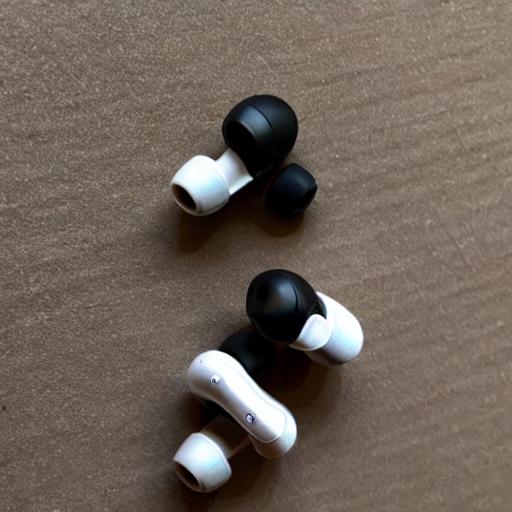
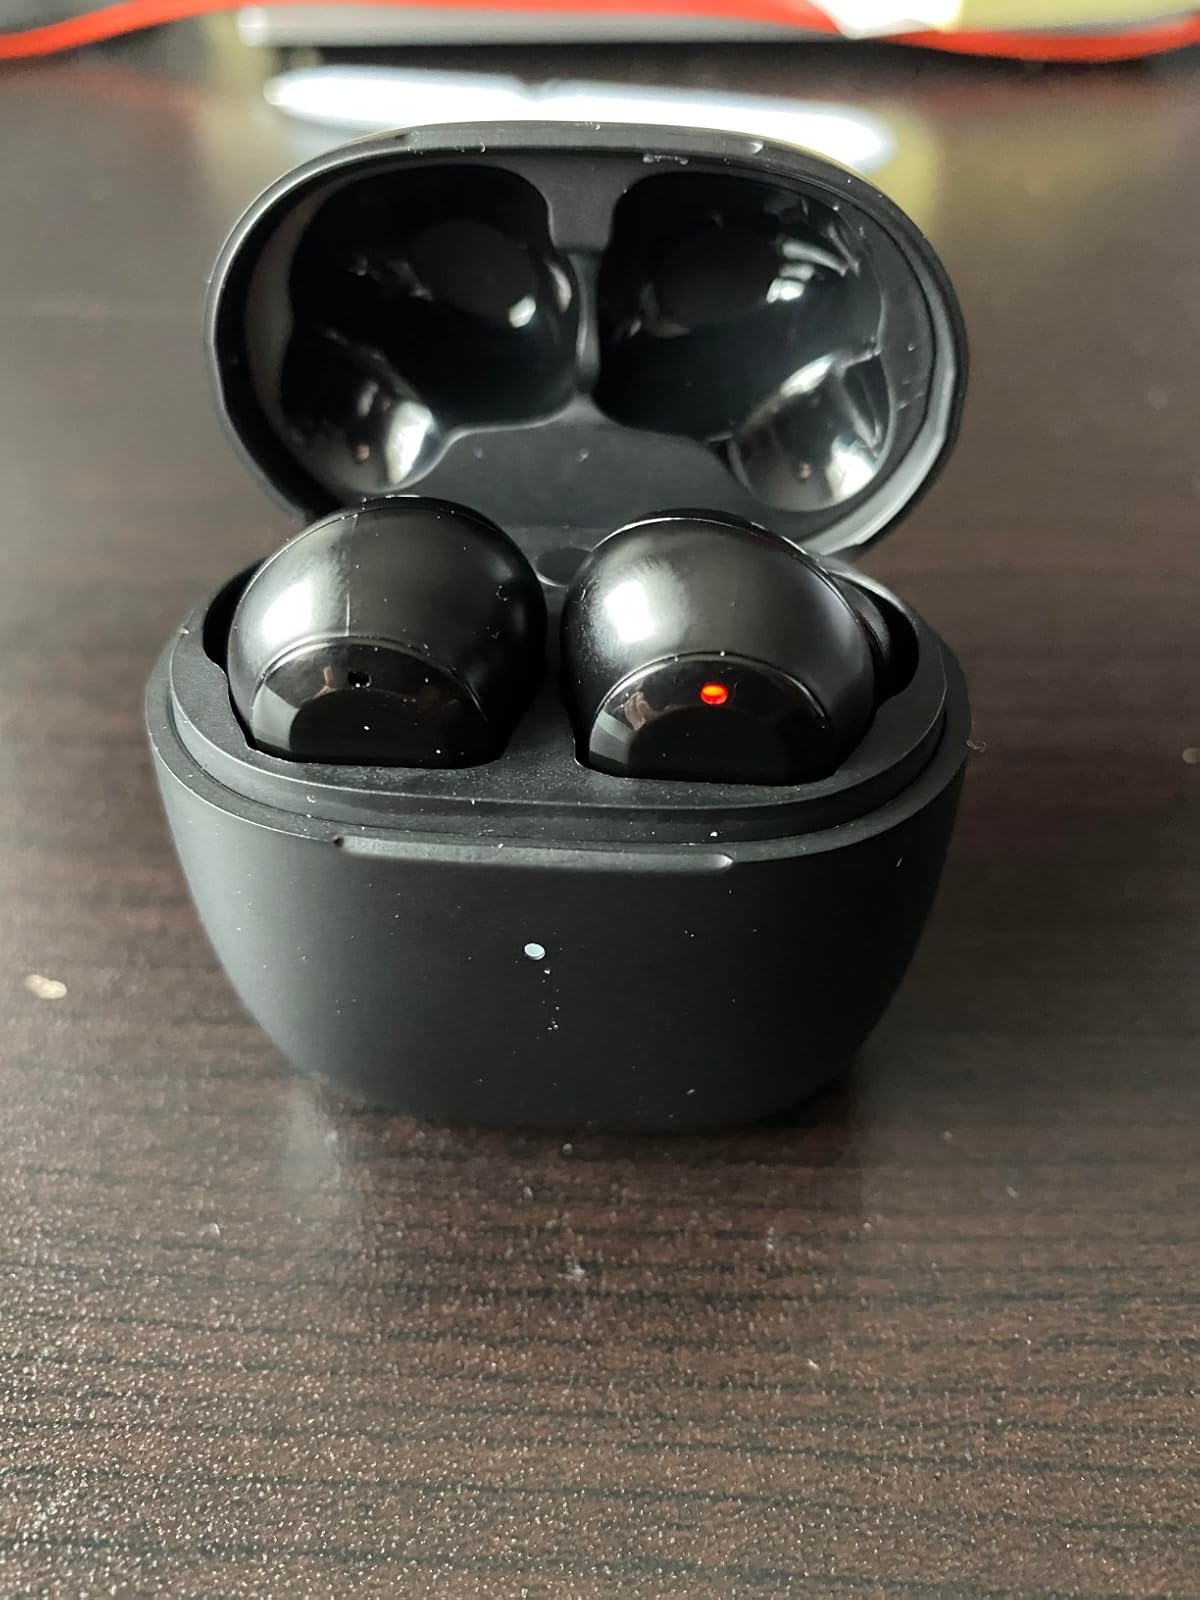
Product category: earbuds
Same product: no